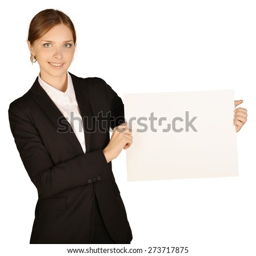
business woman holding blank sheet of paper .